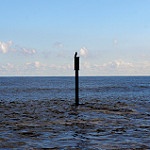
Label: sea